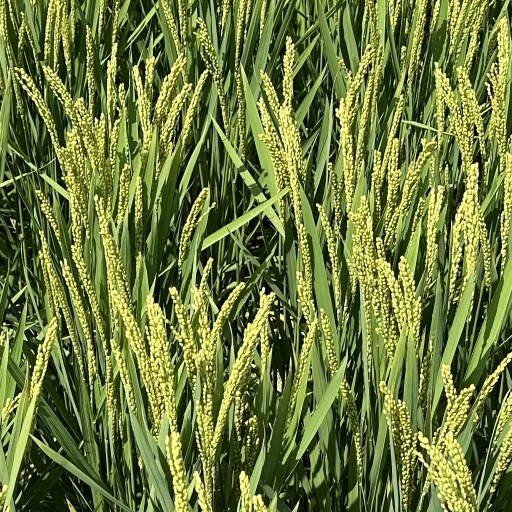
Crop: rice